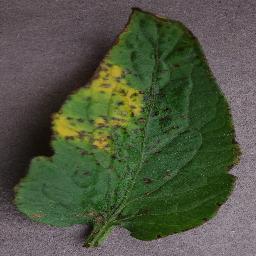
Label: Tomato___Bacterial_spot